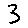
Label: 3